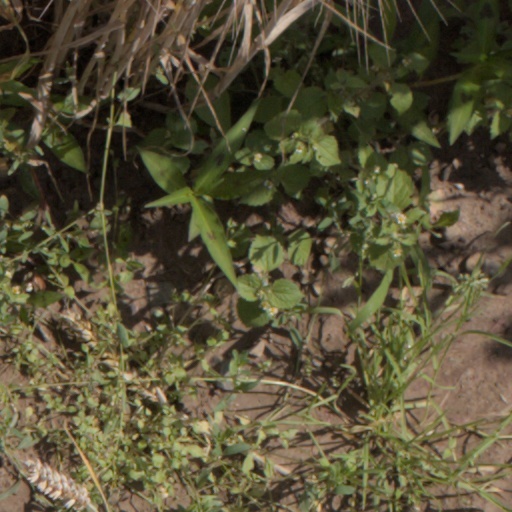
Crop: wheat